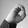
ASL letter: O